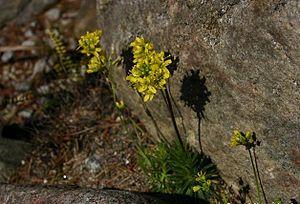
La Drave des neiges est une plante herbacée vivace du genre Draba et de la famille des Brassicacées.